Describe the emotion expressed in this image:  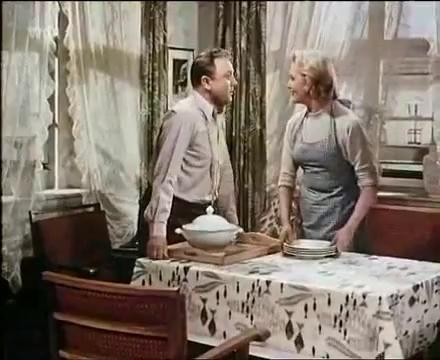
This person displays Fear, valence and arousal with high intensity.